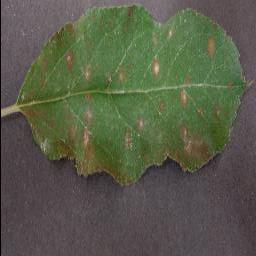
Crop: apple
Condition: cedar_rust